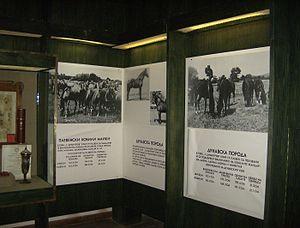
Le Danubien est une race de chevaux de trait léger originaire de Bulgarie. C'est une race rare, utilisée pour les travaux de traction agricole.